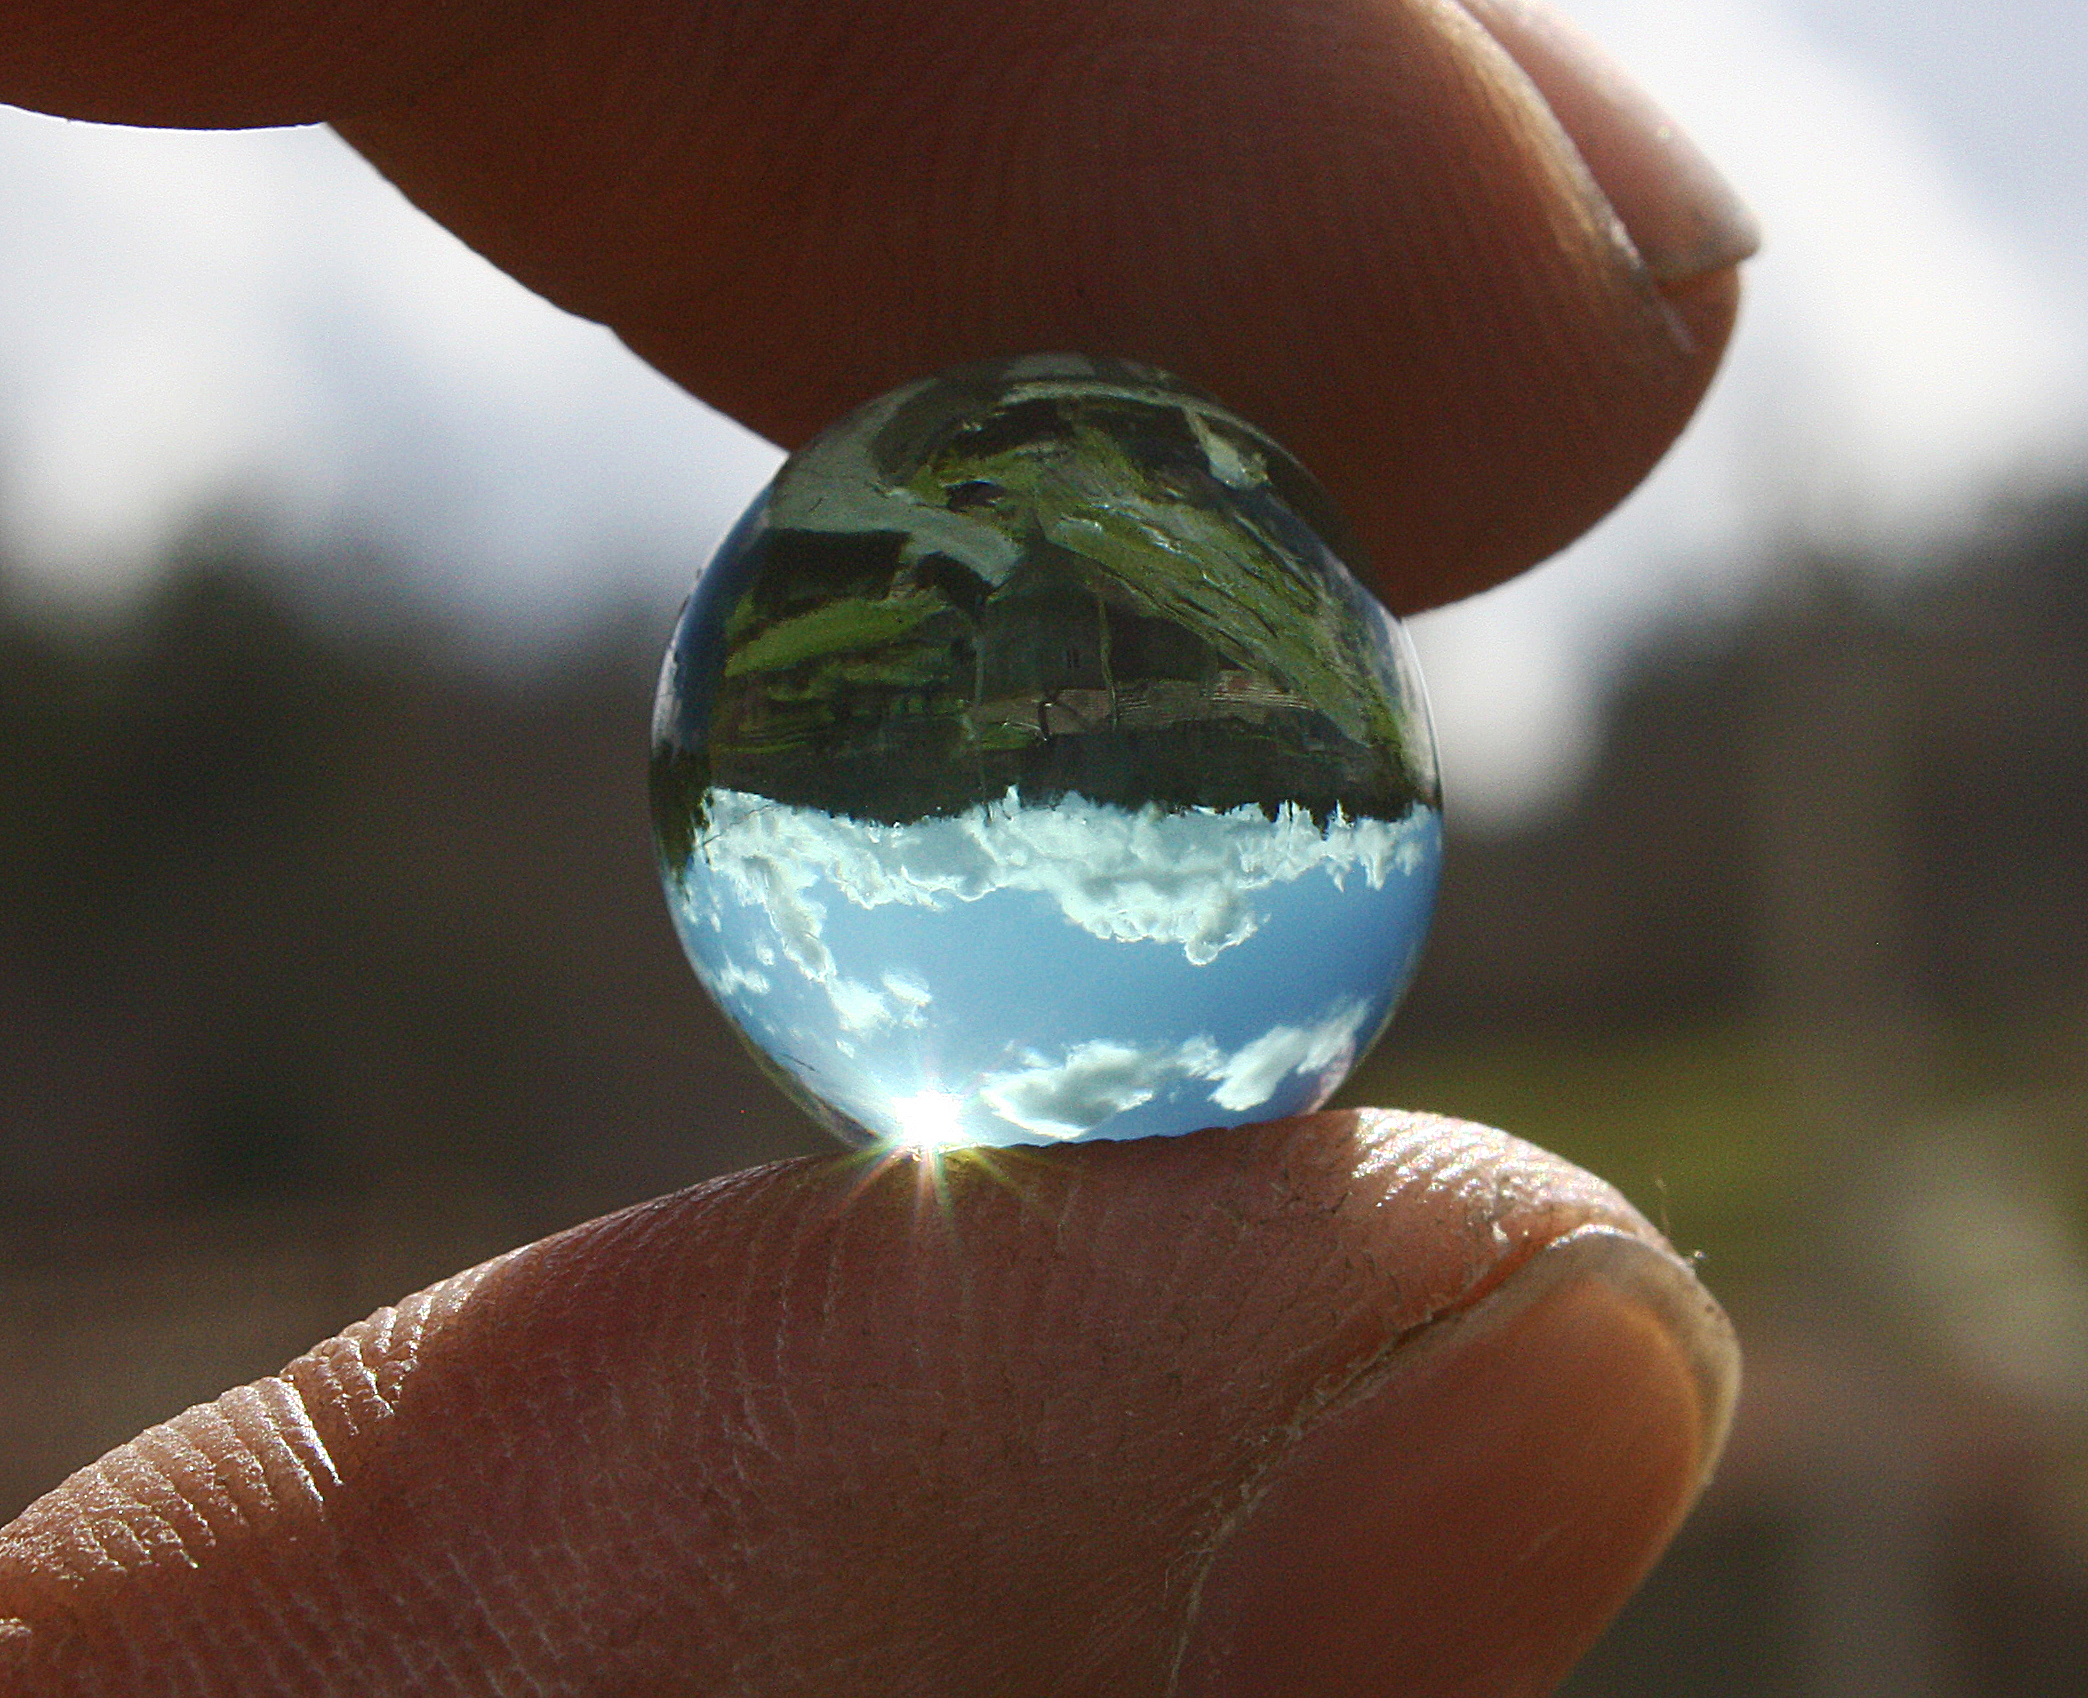
hand, water, photography, leaf, glass, green, reflection, color, macro, canon, blue, close up, jewellery, eos, sphere, shape, gemstone, ggl1, xovesphoto, varios, some, gphoto, macro photography, 1000d, fashion accessory